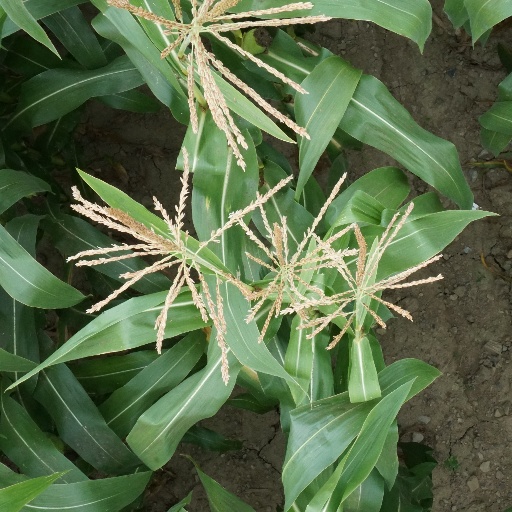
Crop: maize; corn